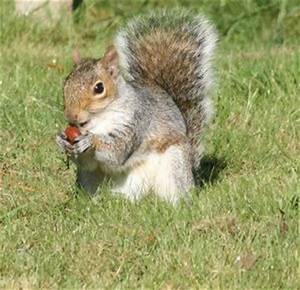
Label: scoiattolo